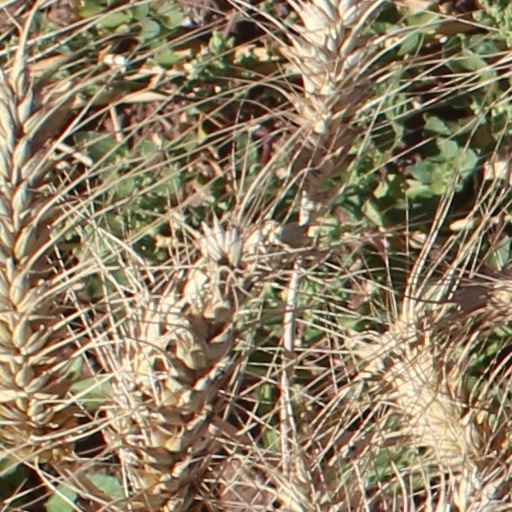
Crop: wheat